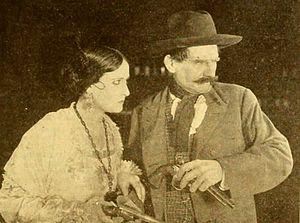
Ben F. Wilson est un acteur, réalisateur, producteur et scénariste américain né le 7 juillet 1876 à Corning, New York et mort le 25 août 1930 à Glendale.
When a Woman Strikes est un film américain réalisé par Roy Clements et sorti en 1919.